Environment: real
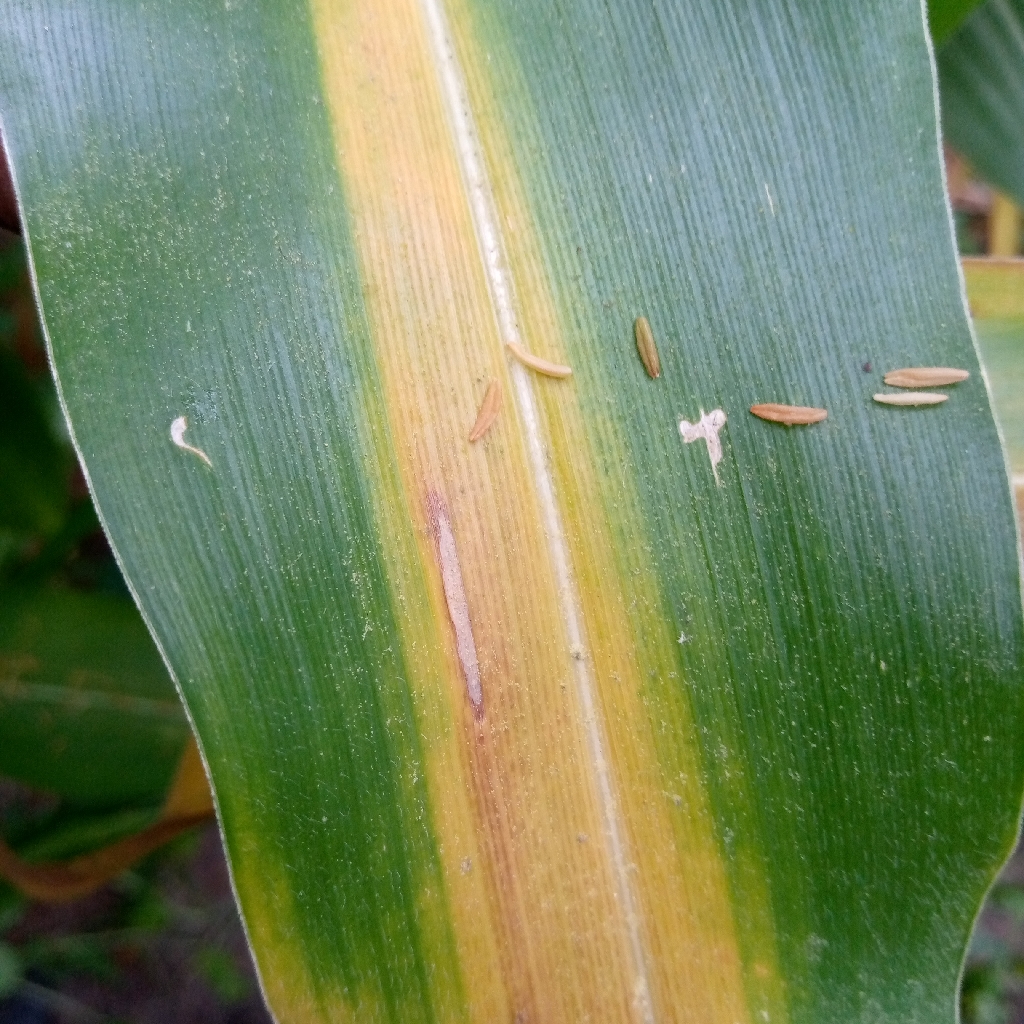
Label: northern_corn_leaf_blight